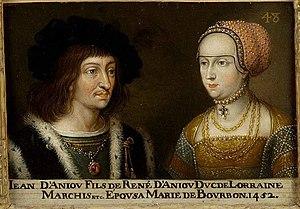
Portrait de Jean II, duc de Lorraine de 1453 à 1470, et de son épouse Marie de Bourbon. Ce tableau fait partie d'une suite d'une soixantaine de double-portraits représentant les ducs et duchesses de Lorraine ainsi que leurs ancêtres supposés. Musée des Offices, Florence (Inv. 1890, 641)
Jean II d'Anjou ou Jean de Calabre ou Jean de Catalogne, né à Nancy entre 1425 et 1427, mort à Barcelone en décembre 1470, marquis de Pont-à-Mousson, puis duc de Lorraine, mais également de Calabre en tant qu’héritier présomptif du royaume de Naples, et de Gérone en tant qu’héritier présomptif de celui d'Aragon.